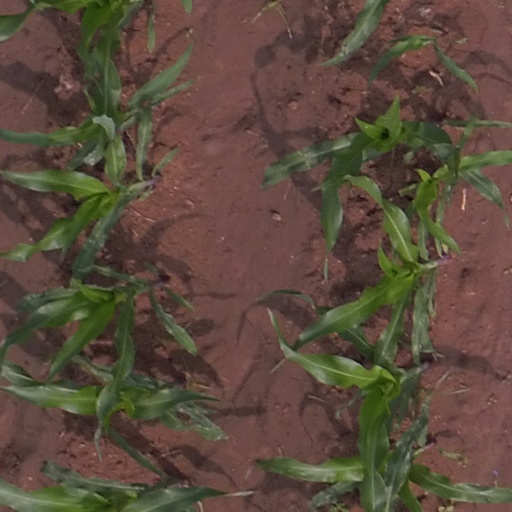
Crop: maize; corn